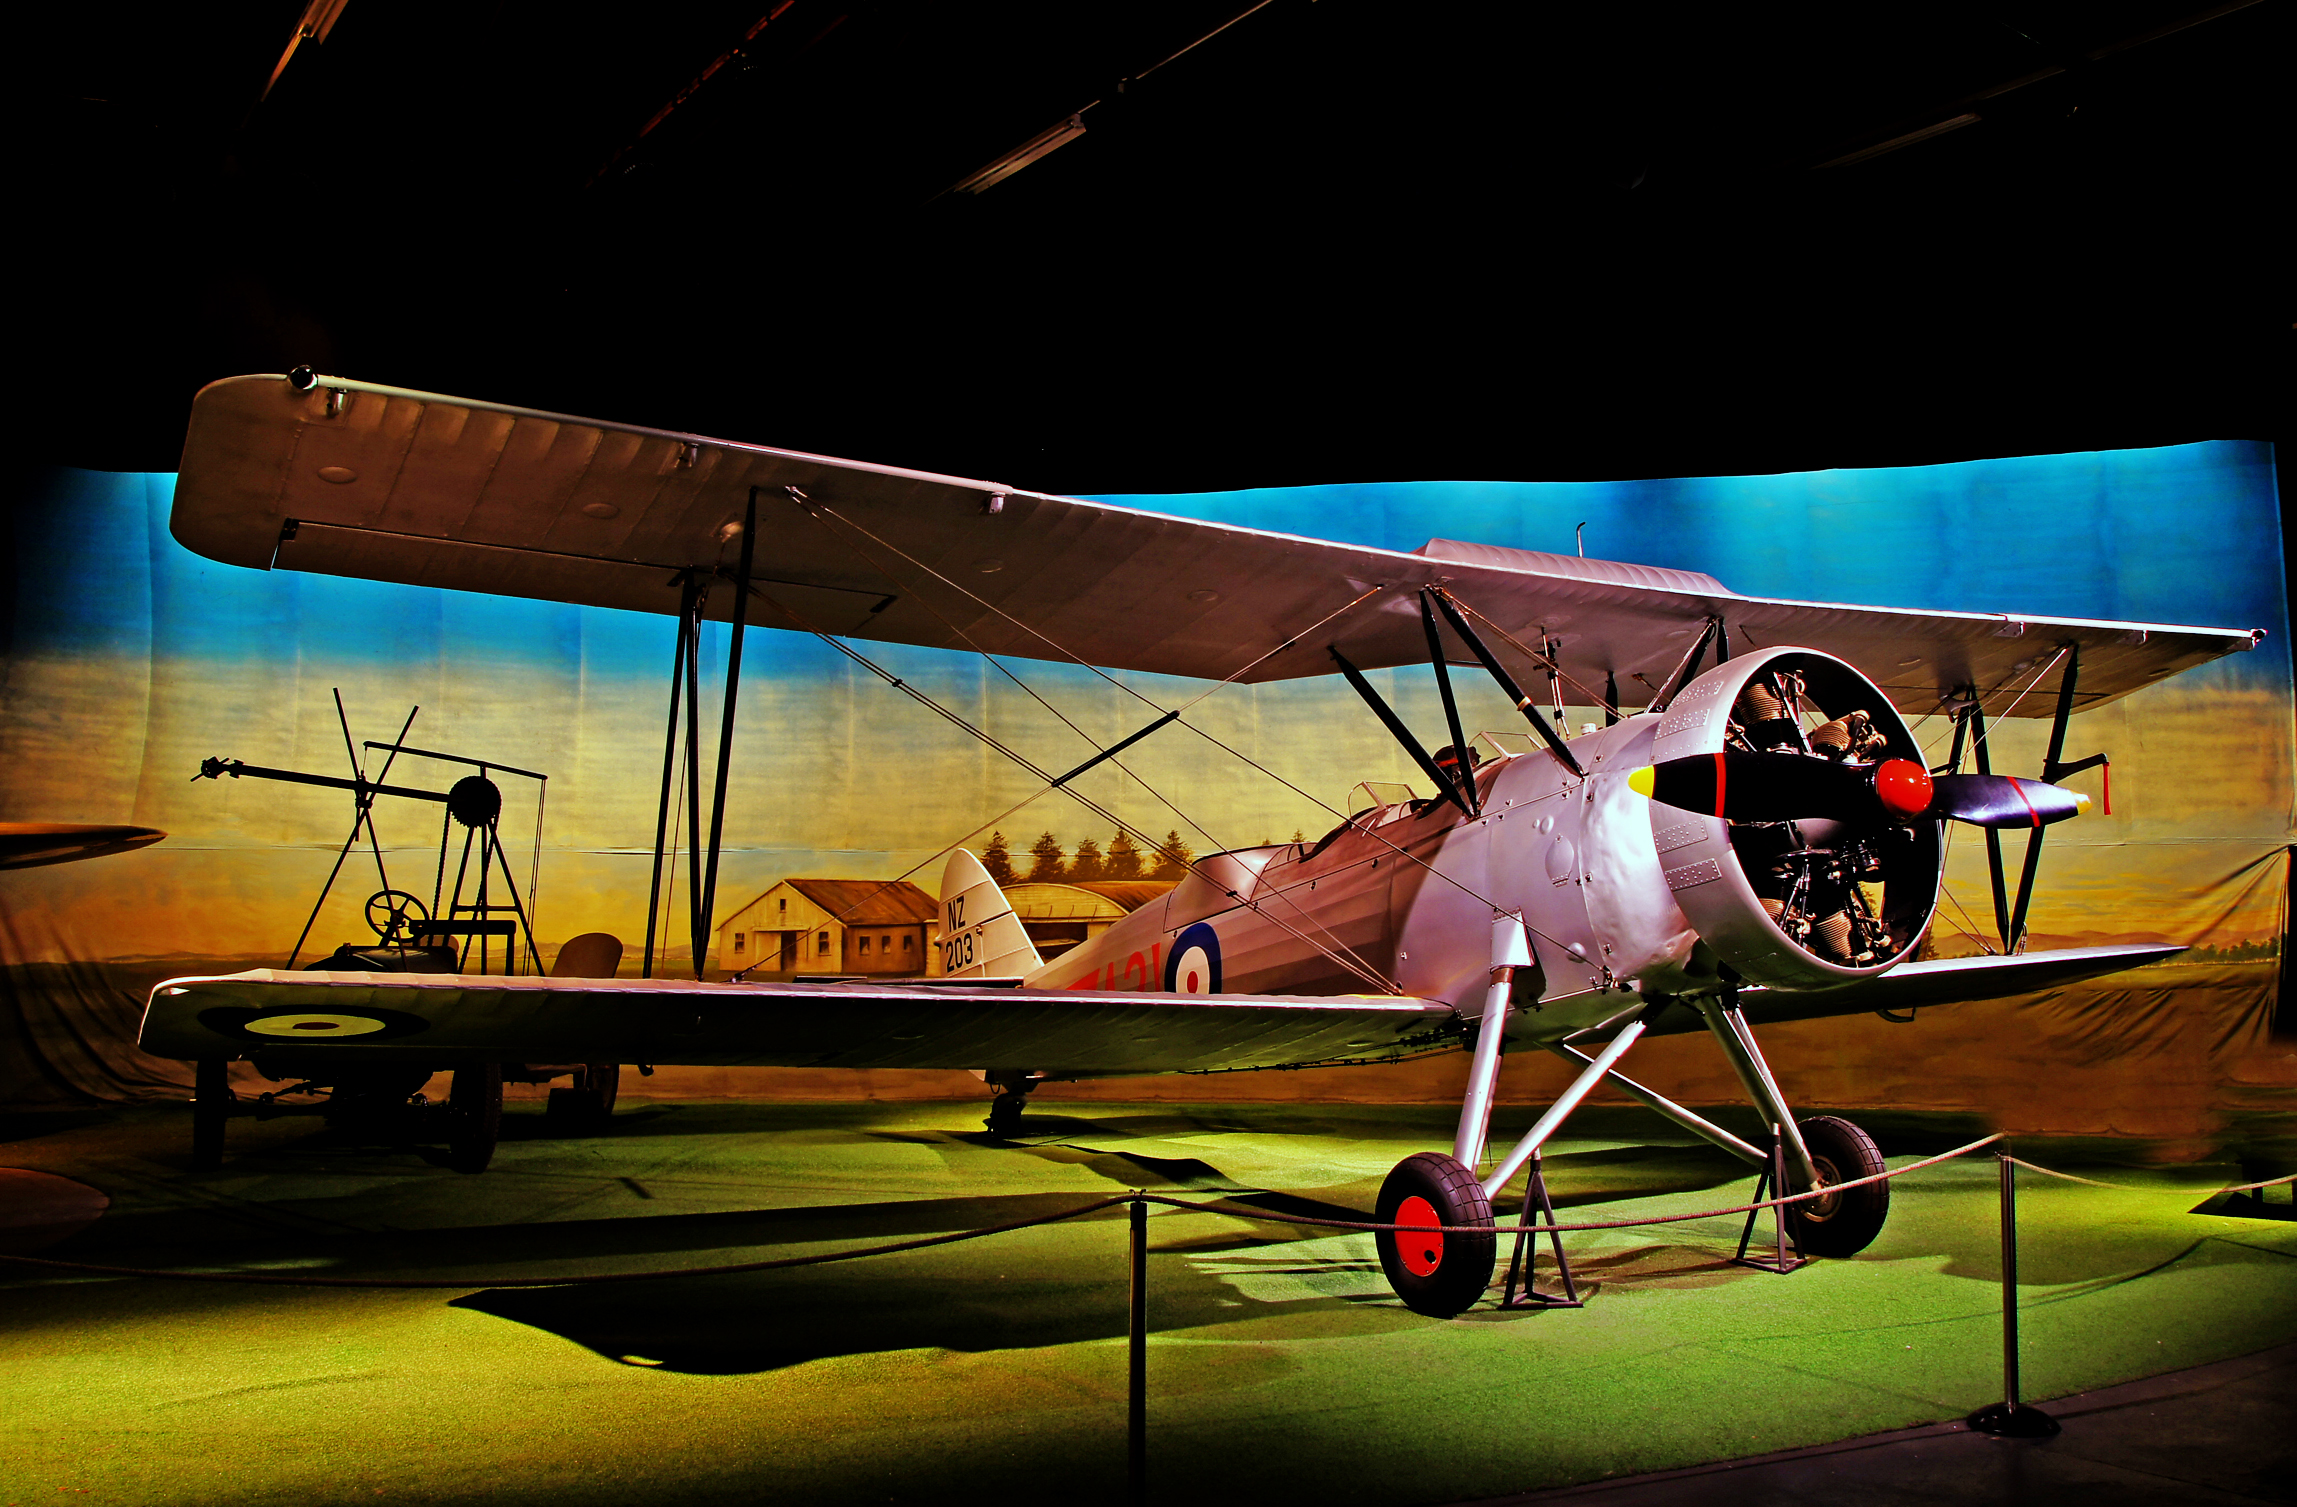
night, airplane, aircraft, vehicle, aviation, flight, tourist attraction, biplane, avro626, screenshot, atmosphere of earth